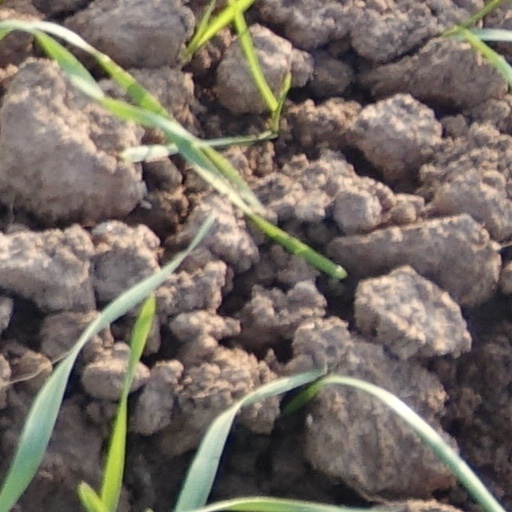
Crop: wheat